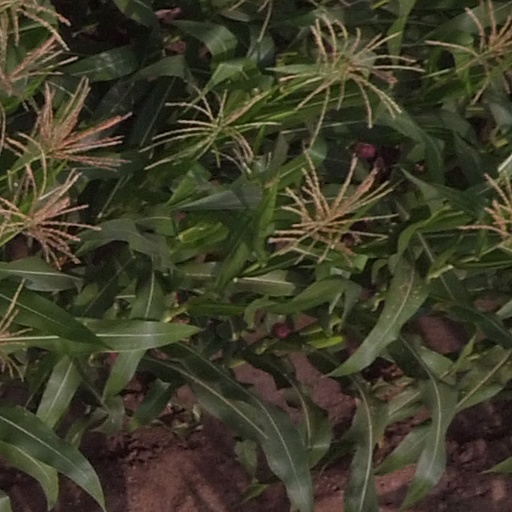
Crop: maize; corn